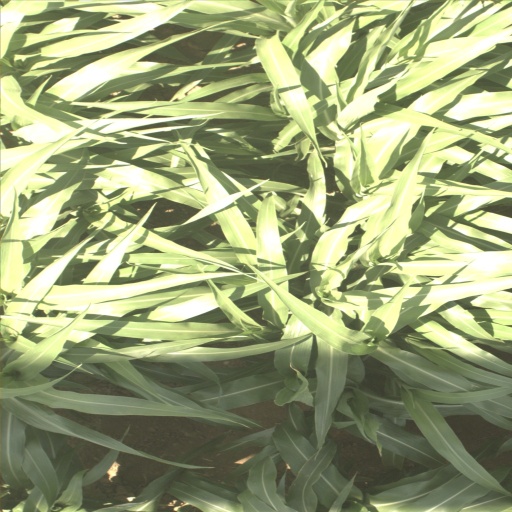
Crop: sorghum